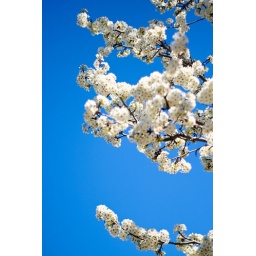
Beautiful white blooms against a blue sky.